Sewage farm

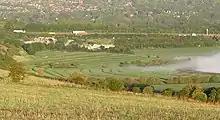
Morestead Sewage Farm, located in Hampshire, England.

Sewage farms use sewage for irrigation and fertilizing agricultural land. The practice is common in warm, arid climates where irrigation is valuable while sources of fresh water are scarce. Suspended solids may be converted to humus by microbes and bacteria in order to supply nitrogen, phosphorus and other plant nutrients for crop growth. Many industrialized nations use conventional sewage treatment plants nowadays instead of sewage farms. These reduce vector and odor problems; but sewage farming remains a low-cost option for some developing countries. Sewage farming should not be confused with sewage disposal through infiltration basins or subsurface drains.